Sweet Home Mine

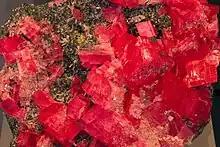
Sweet Home Rhodochrosite, Royal Ontario Museum

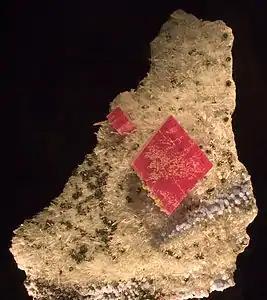
"Alma King", the largest known rhodochrosite crystal, from the Sweet Home Mine. It measures 14 cm x 16.5 cm.

Sweet Home Mine is a mine near Alma, Colorado, United States. It was founded in 1873 as a silver mine. It is best known as the source of the famous rhodochrosite crystals "Alma King", displayed at the Denver Museum of Nature and Science, and "Alma Rose", displayed at the Rice Northwest Museum of Rocks and Minerals in Oregon.